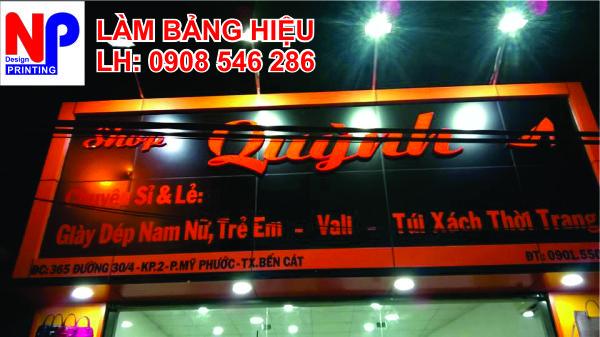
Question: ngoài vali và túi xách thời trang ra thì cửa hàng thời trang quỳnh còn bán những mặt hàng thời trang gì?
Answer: giày dép nam nữ